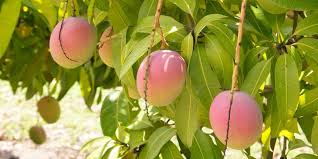
Label: Mango